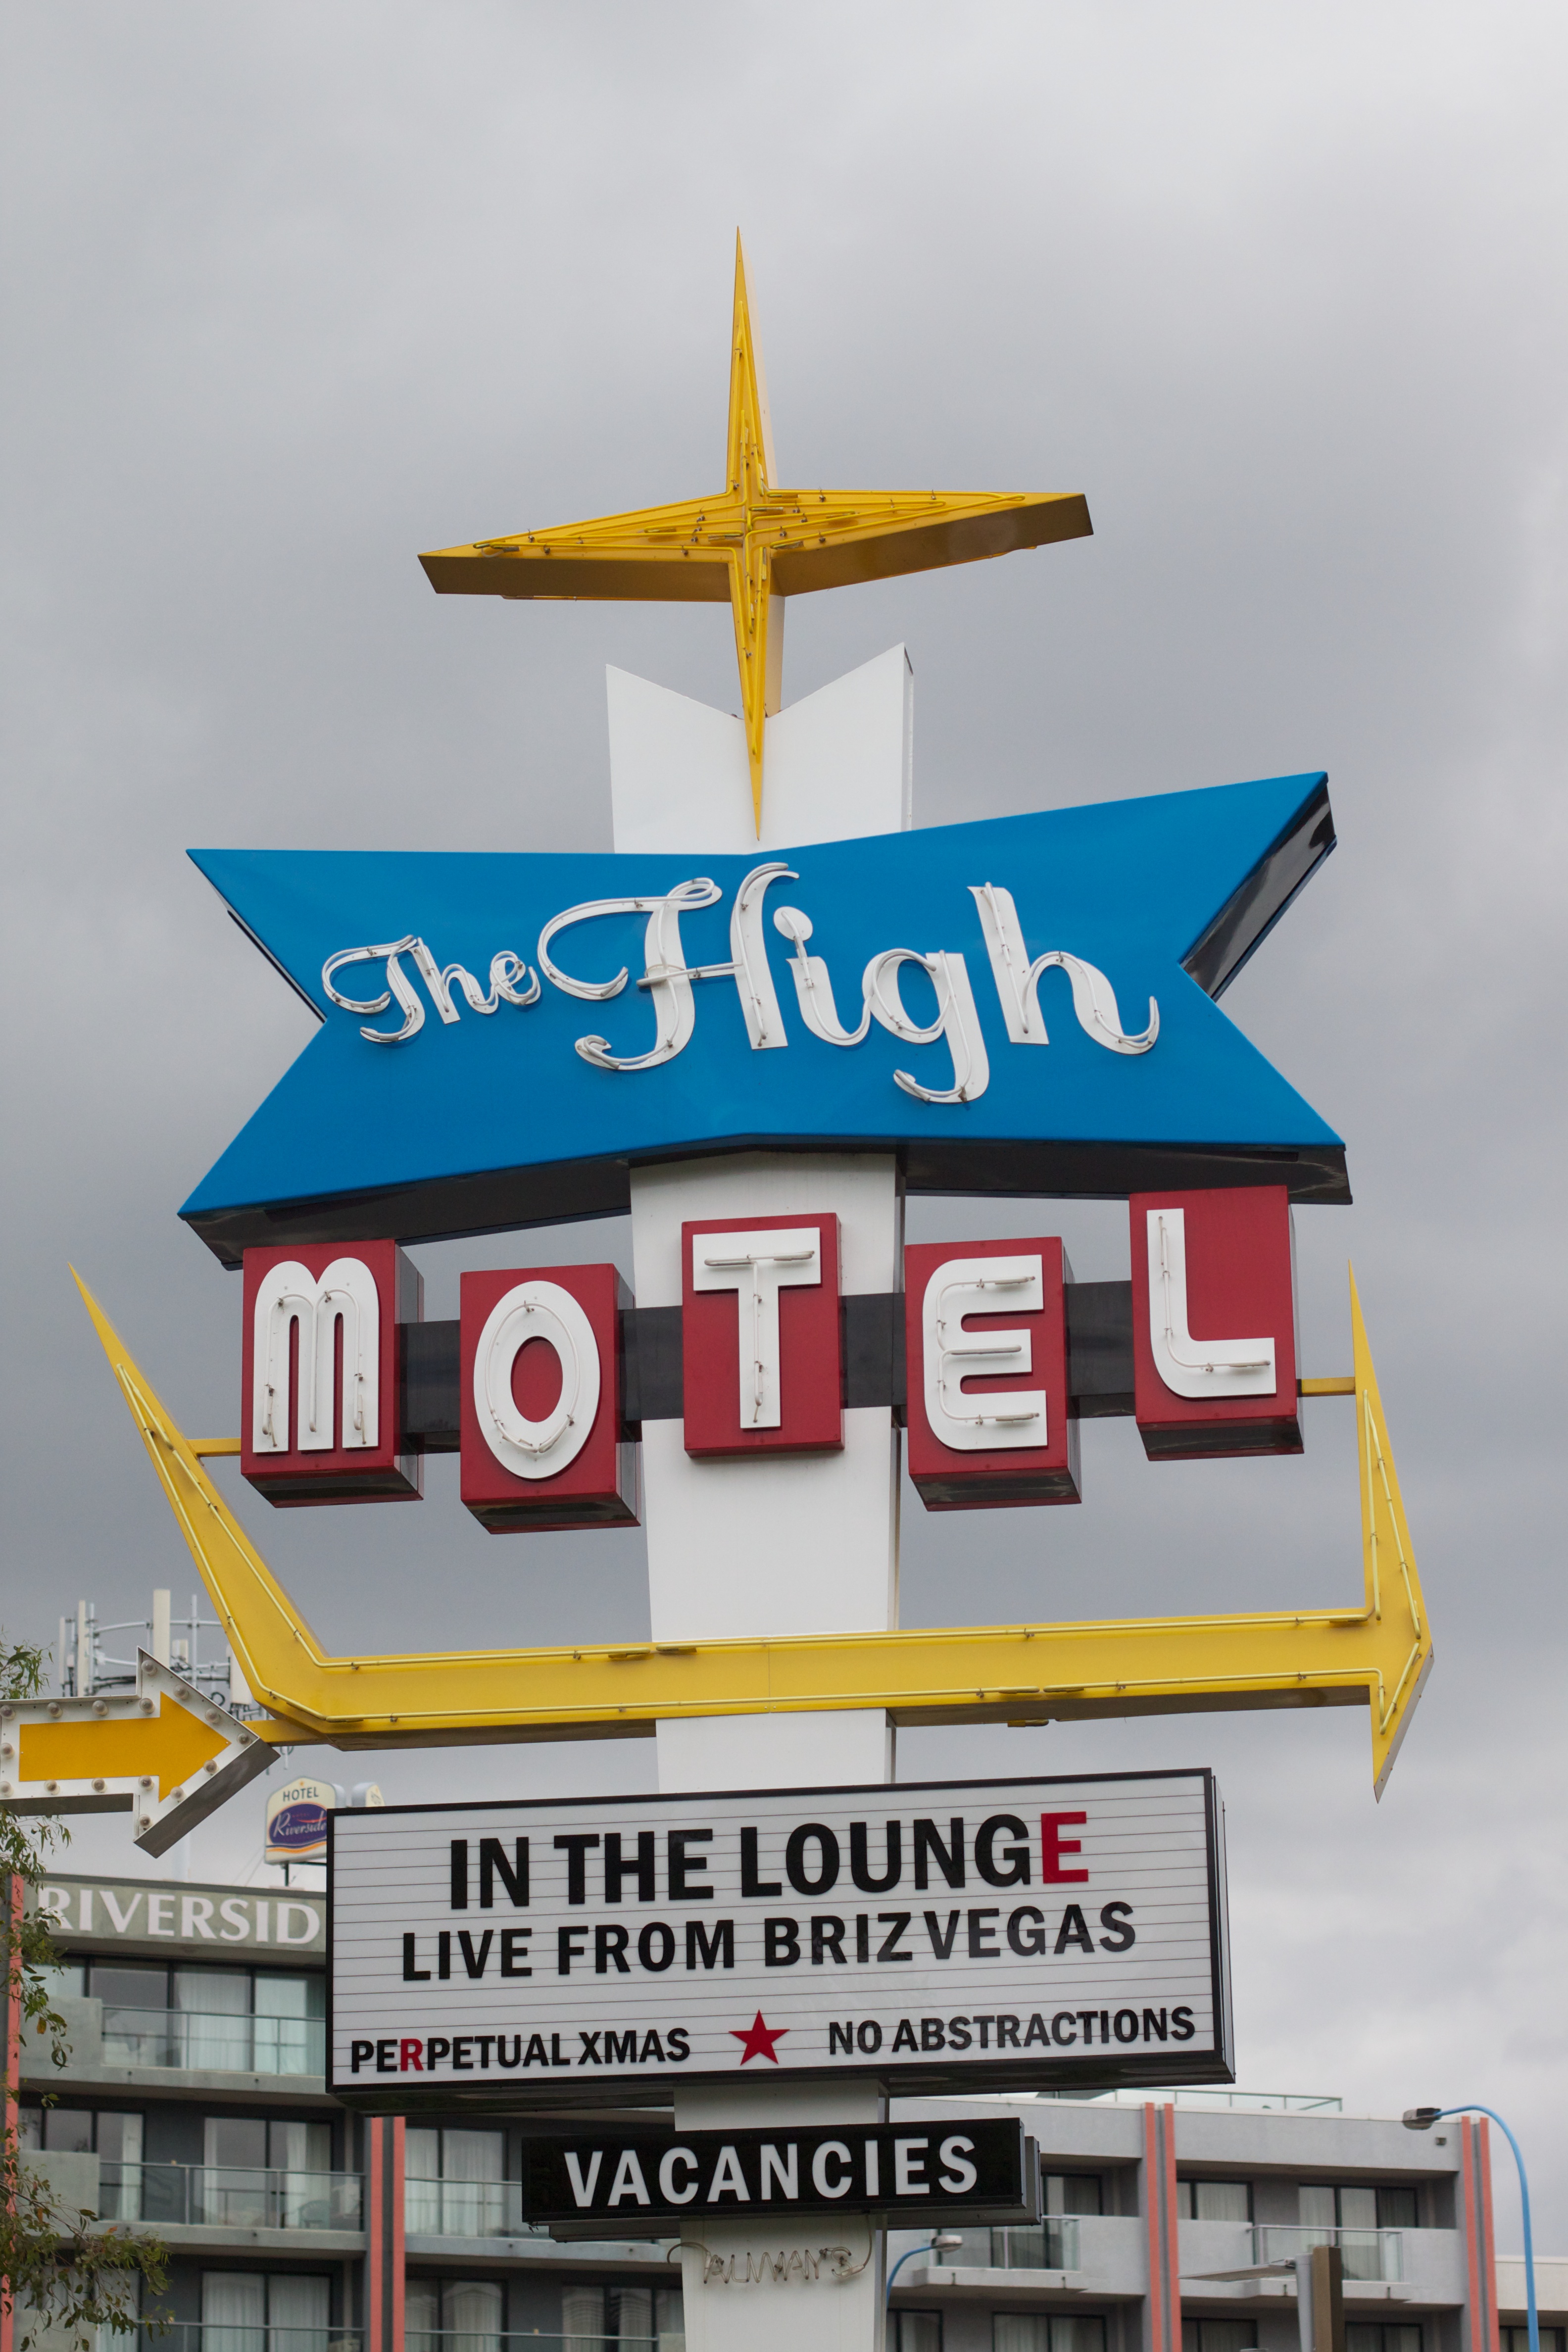
advertising, sign, vehicle, signage, 2010365